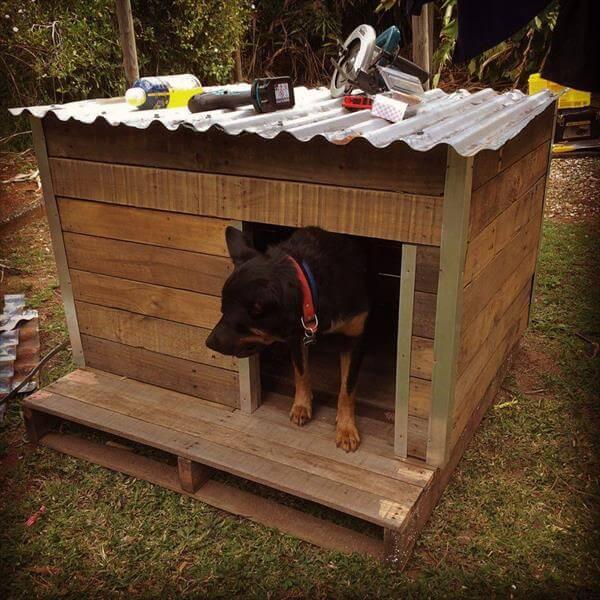
Banda maalumu la ufugaji wa mbwa liliotengenezwa kwa ustadi mkubwa pamoja na mbwa ndani yake kuwa sheria zoezi la ufugaji linaloendelea hapo nimezungukwa banda hilo kwa nyasi zilizodhibitiwa vizuri kuongeza uzuri wa kuvutia wa eneo hilo